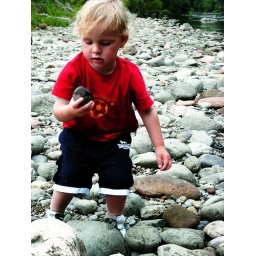
Brandon looking for stones to throw in the river Caldew at Dalston.